Basilica of Saint Francis of Assisi

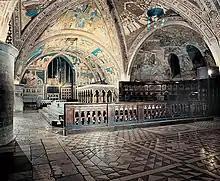
Papal altar with frescoes

On the transept wall Cimabue painted an image of "Our Lady enthroned and Saint Francis" (1280). This is probably the nearest likeness existing, showing the actual appearance of Saint Francis. This static painting in Gothic style is in stark contrast with the lively frescoes of Giotto.